History of the Saskatchewan Roughriders

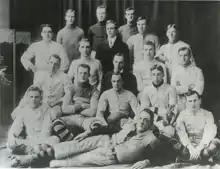
1910 Regina Rugby Club

The team was founded as the "Regina Rugby Club" on Tuesday, September 13, 1910, adopting the colours of old gold and purple. The team was also a founding member of the Saskatchewan Rugby Football Union as it was organized on September 22 of that year. Regina played their first game against the Moose Jaw Tigers on October 1, 1910, at the Moose Jaw Baseball Grounds where they were defeated 16–6. After going winless in their inaugural season, Regina quickly became the strongest team in the province. For the 1911 season, the team changed their colours to blue and white to match the Regina Amateur Athletic Association.